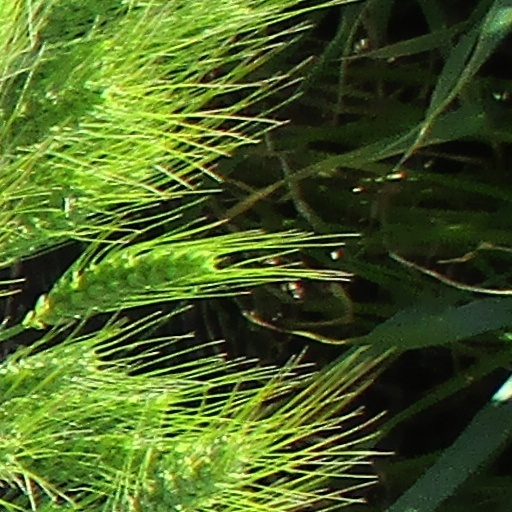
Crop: wheat